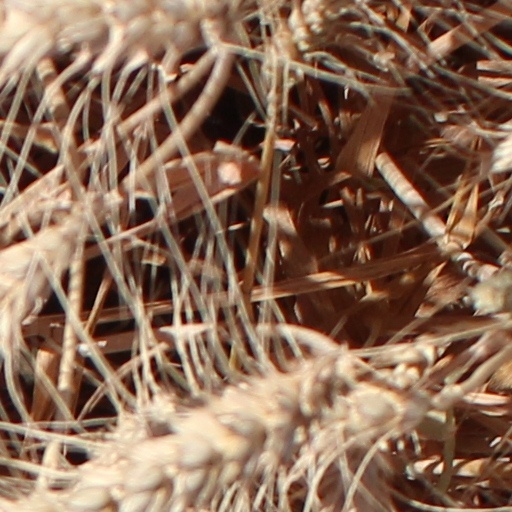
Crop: wheat